Kelp fly

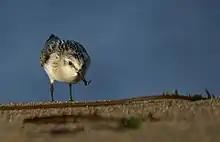
A sanderling ("Calidris alba") feeding on a kelp fly

Kelp fly is one common name of species of flies in a number of families of "true flies" or Diptera. They generally feed on stranded and rotting seaweed, particularly kelp in the wrack zone. When conditions are suitable they are very numerous and may be ecologically important in the turnover of organic material on the coast. In this role they also may be an important item in the diet of beach-dwelling animals and birds. The flies most generally referred to as kelp flies are the widely distributed Coelopidae, such as "Coelopa pilipes". In popular speech however, they are not clearly distinguished from other flies with similar feeding habits, such as the Heterocheilidae, the Helcomyzinae and sundry members of the Anthomyiidae.